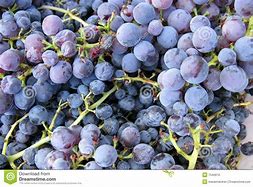
Label: Grapes